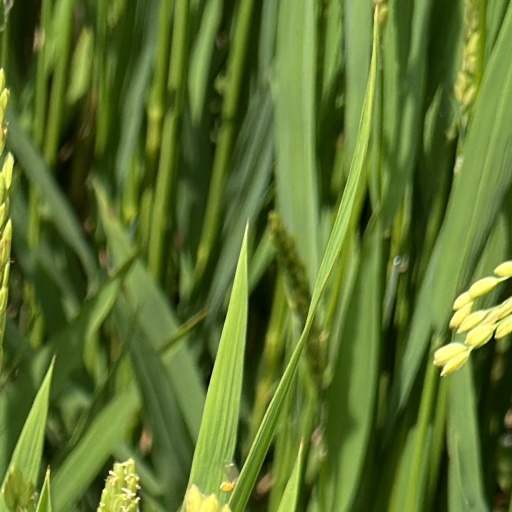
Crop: rice